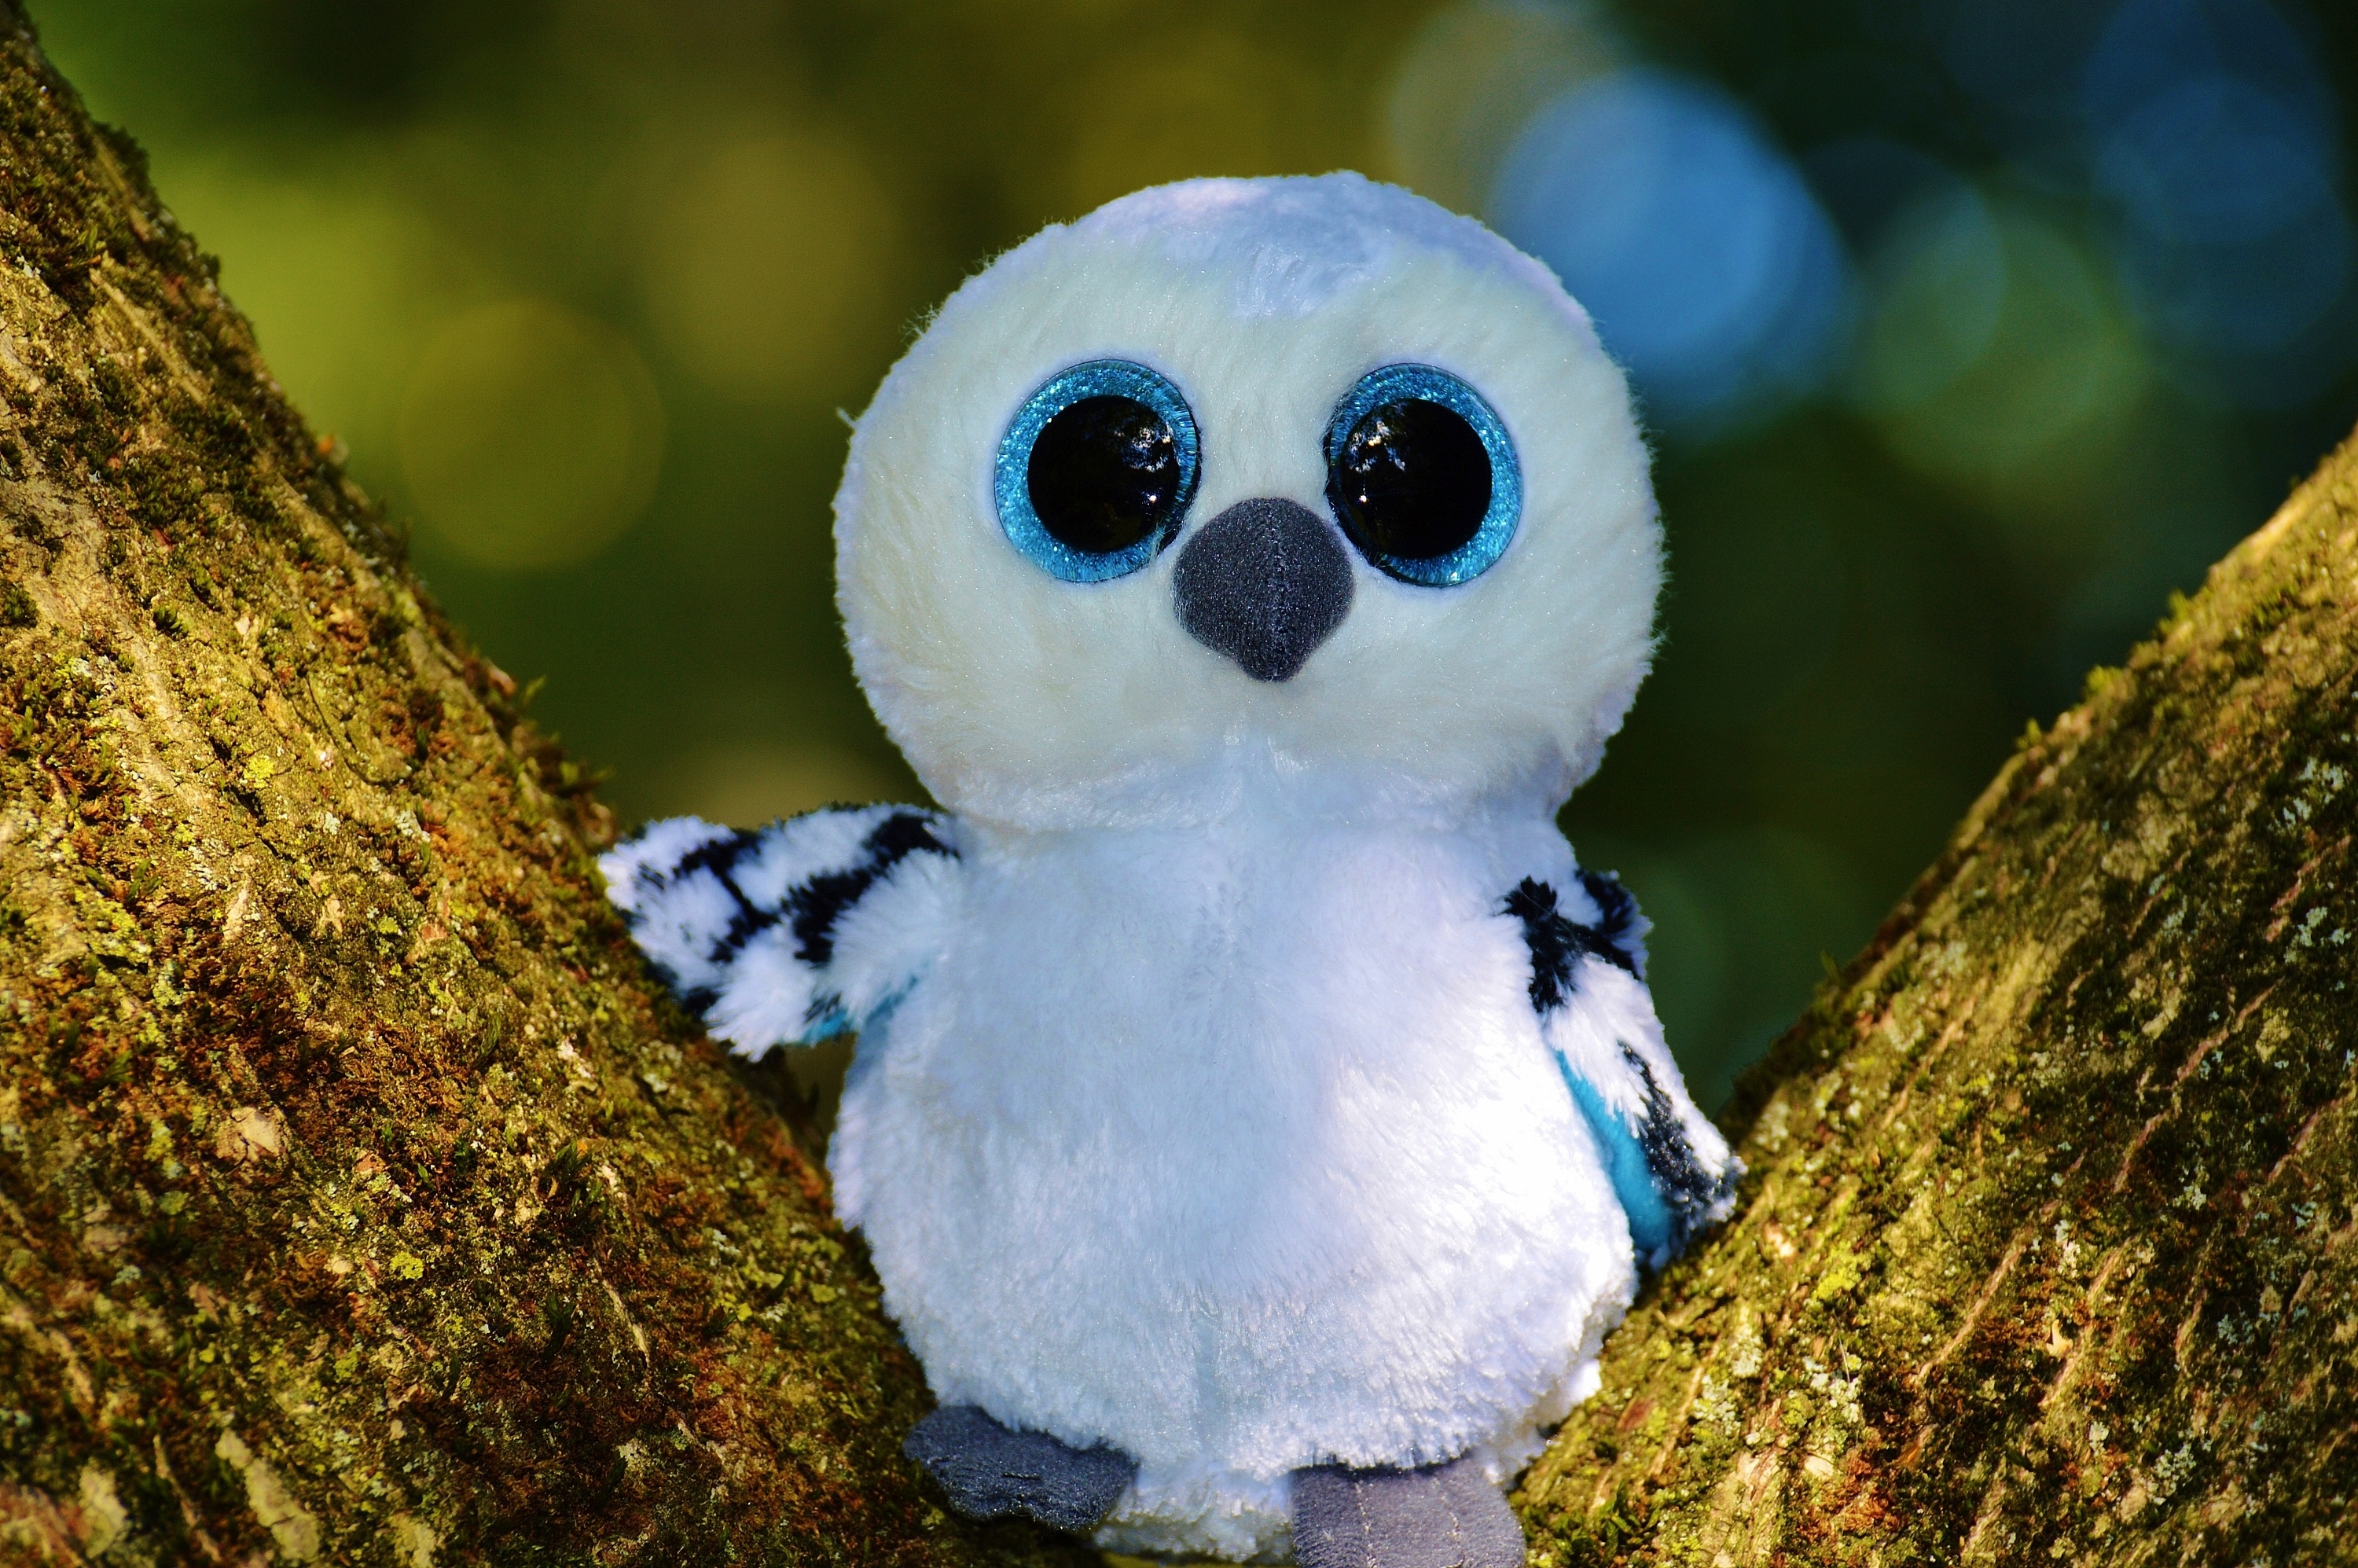
nature, bird, white, sweet, flower, cute, wildlife, green, blue, feather, snowy owl, close up, stuffed animal, macro photography, soft toy, stuffed toy, glitter eyes